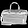
Label: Bag